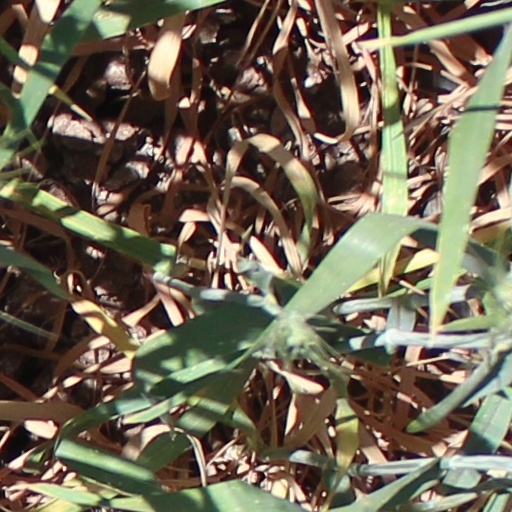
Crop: wheat